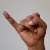
The image shows a hand gesture representing the letter 'J' in Indian Sign Language.